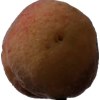
Label: peach